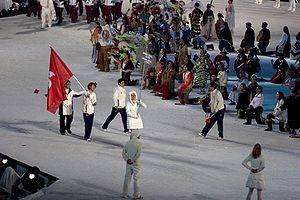
Cet article contient des informations sur la participation et les résultats de Hong Kong aux Jeux olympiques d'hiver de 2010 à Vancouver au Canada.
Les épreuves de patinage de vitesse sur piste courte aux Jeux olympiques de 2010 ont lieu du 13 au 26 février 2010 à Vancouver. Il s'agit de la sixième édition de la discipline aux Jeux olympiques. Elle accueille 109 participants sur huit épreuves.
Han Yueshuang est une patineuse de vitesse sur piste courte hongkongaise.